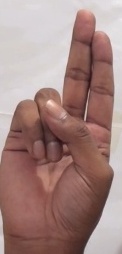
ASL sign: U